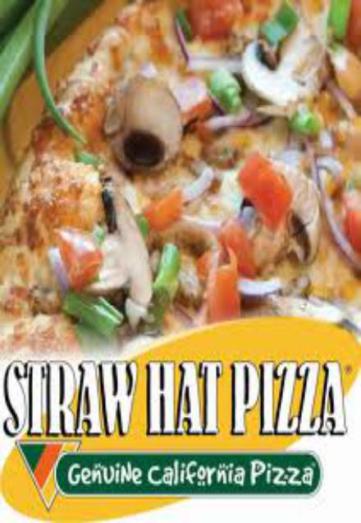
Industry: Food